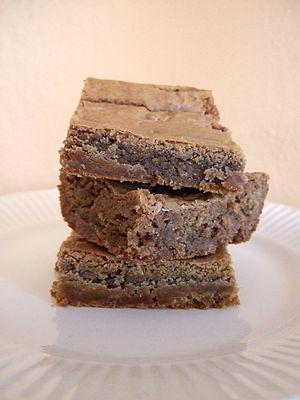
Un blondie est un gâteau similaire à un brownie mais sans chocolat.